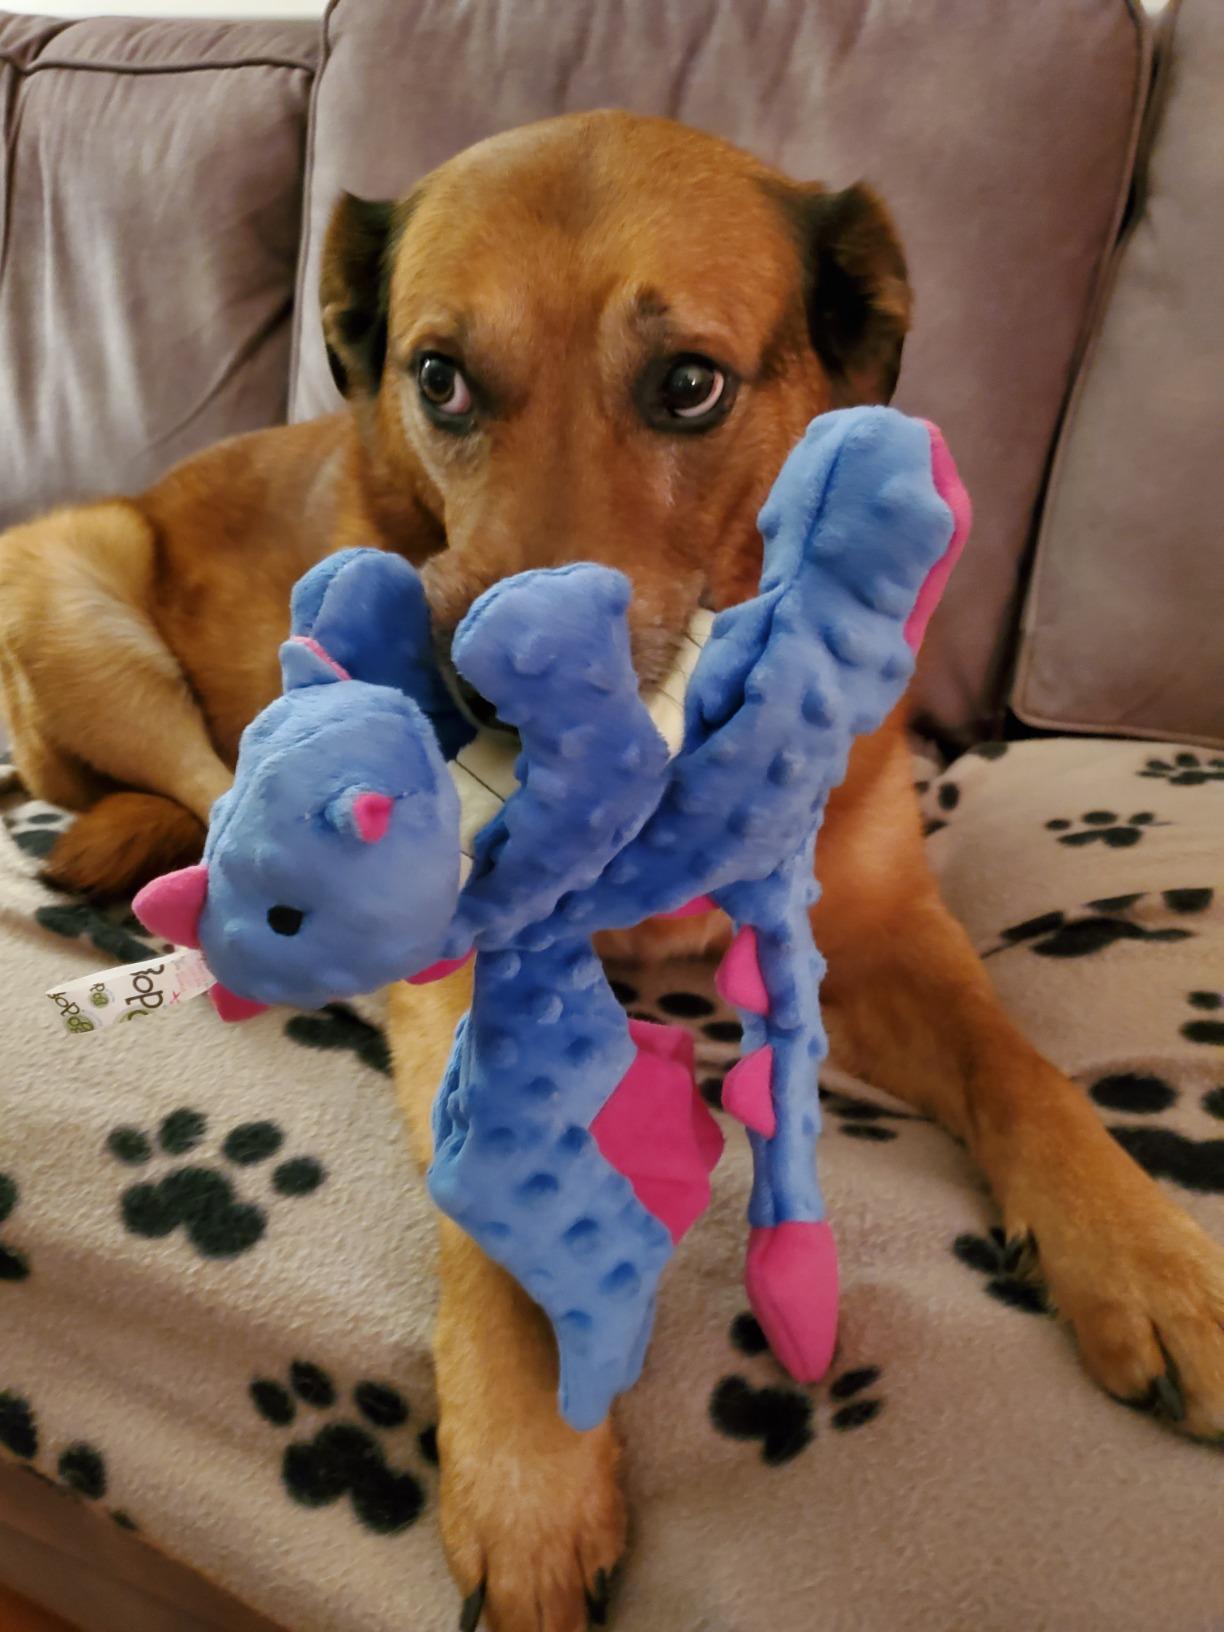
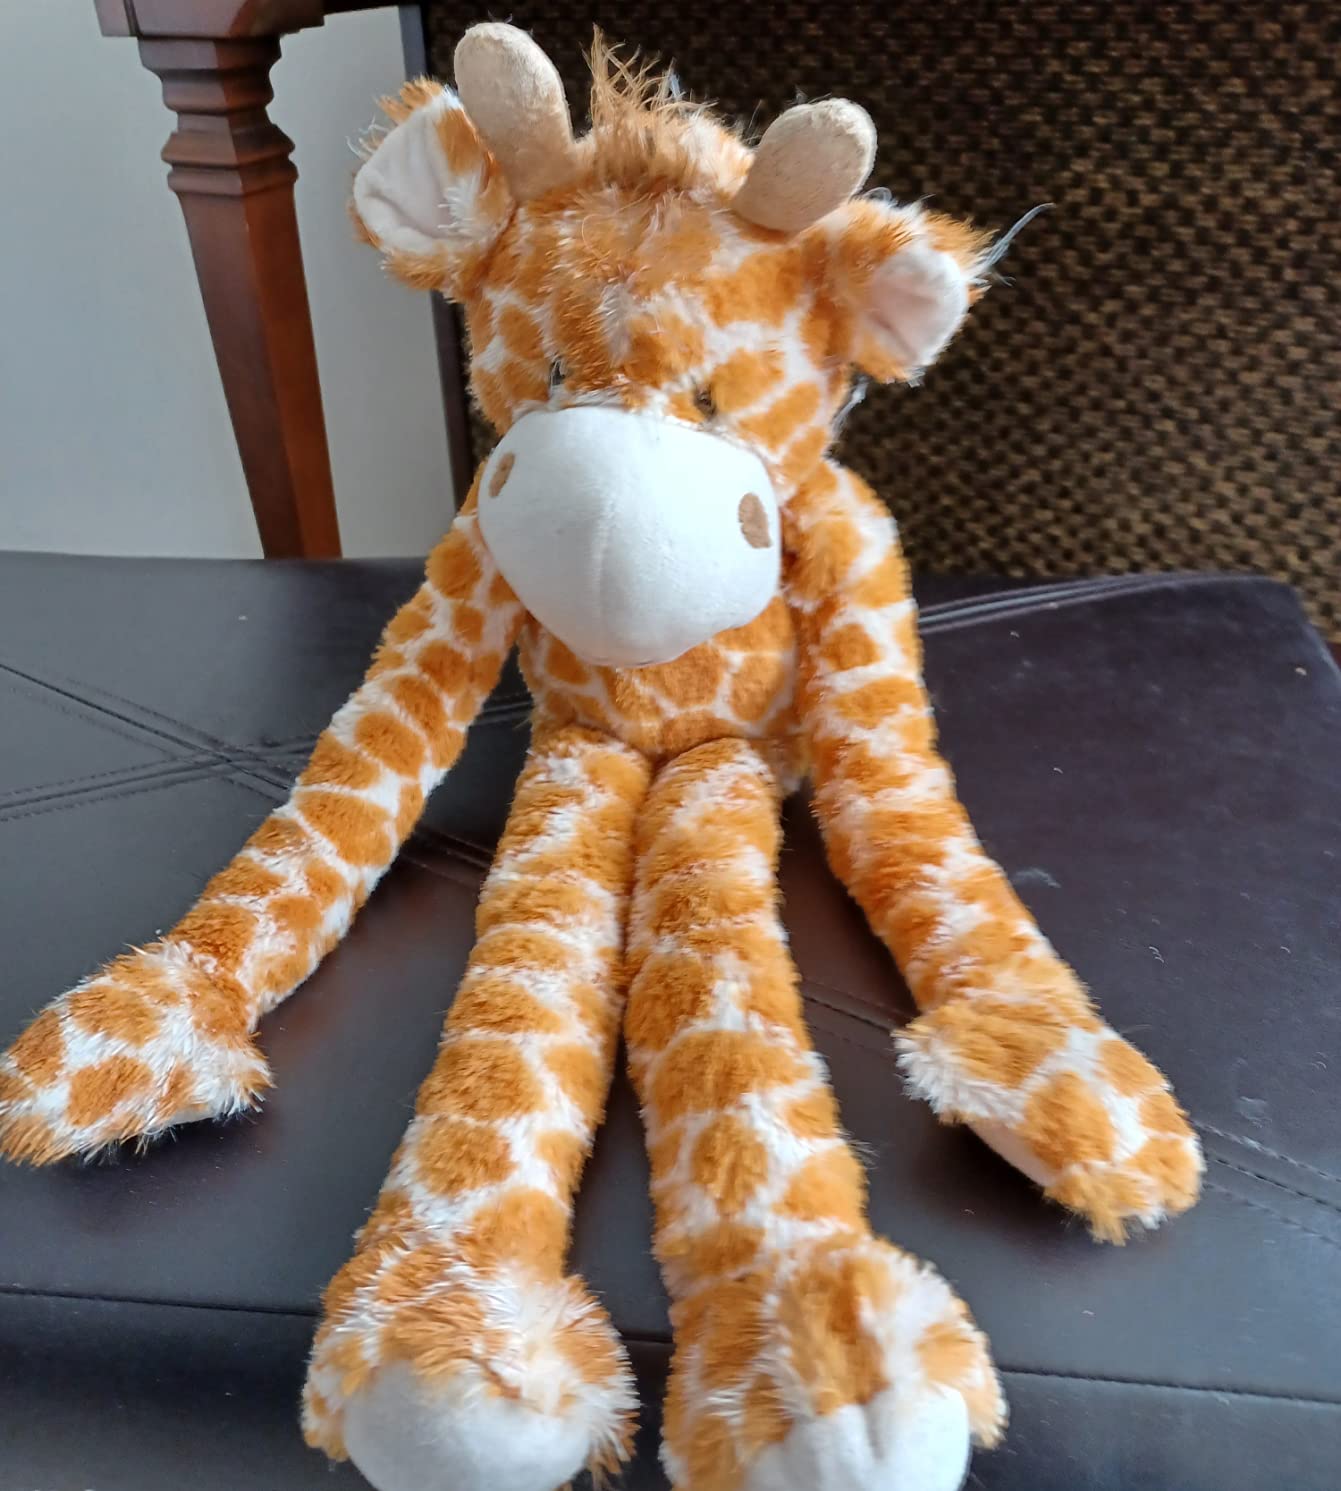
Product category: items_toy
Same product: no